Cheung Sha Wan Factory Estate

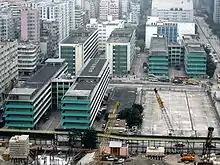
2003 view of Cheung Sha Wan Factory Estate

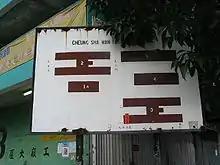
Map of Cheung Sha Wan Factory Estate

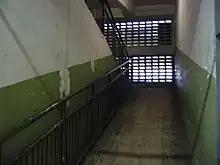
There was no lift service in the buildings for loading goods.

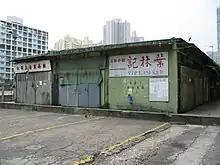
Block 1A, Cheung Sha Wan Factory Estate

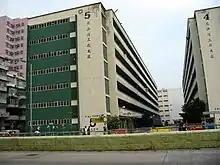
Block 5, Cheung Sha Wan Factory Estate

Cheung Sha Wan Factory Estate was a factory estate in Cheung Sha Wan, Kowloon, Hong Kong, owned and managed by the Hong Kong Housing Authority. It comprised up to six low-storey blocks without lift service, built between 1957 and 1965.